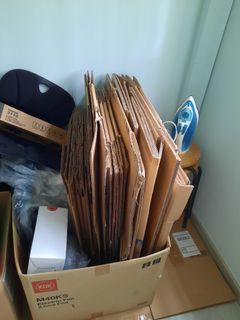
Label: cardboard